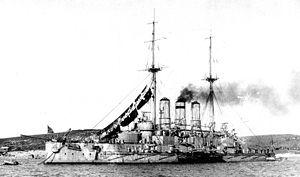
Le Jean Chrysostome, en russe Ioann Zlatooust, est un cuirassé de classe Evstafii construit pour la Marine impériale de Russie. Il devait son nom à saint Jean Chrysostome, l'un des Pères de l'Église orthodoxe grecque. Ce bâtiment de guerre fut lancé le 18 avril 1906, sa mise en service eut lieu le 1ᵉʳ avril 1911. Il fut affecté dans la flotte de la mer Noire. Avec le Pantéleimon, l’Evstafii et le Rostislav, le Jean Chrysostome forma une brigade de cuirassés. Il prit part à la Première Guerre mondiale.